Question: Please indicate a possible affordance area of the book that can be used for holding
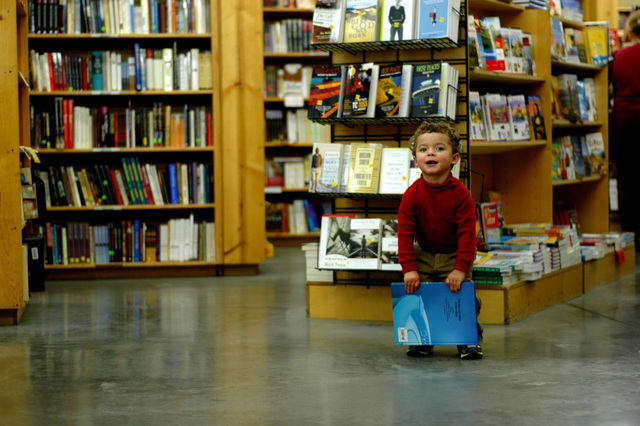
Answer: [384.5, 270.5, 481.5, 351.5]